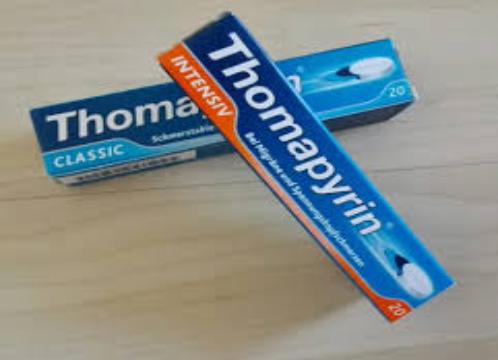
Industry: Medical